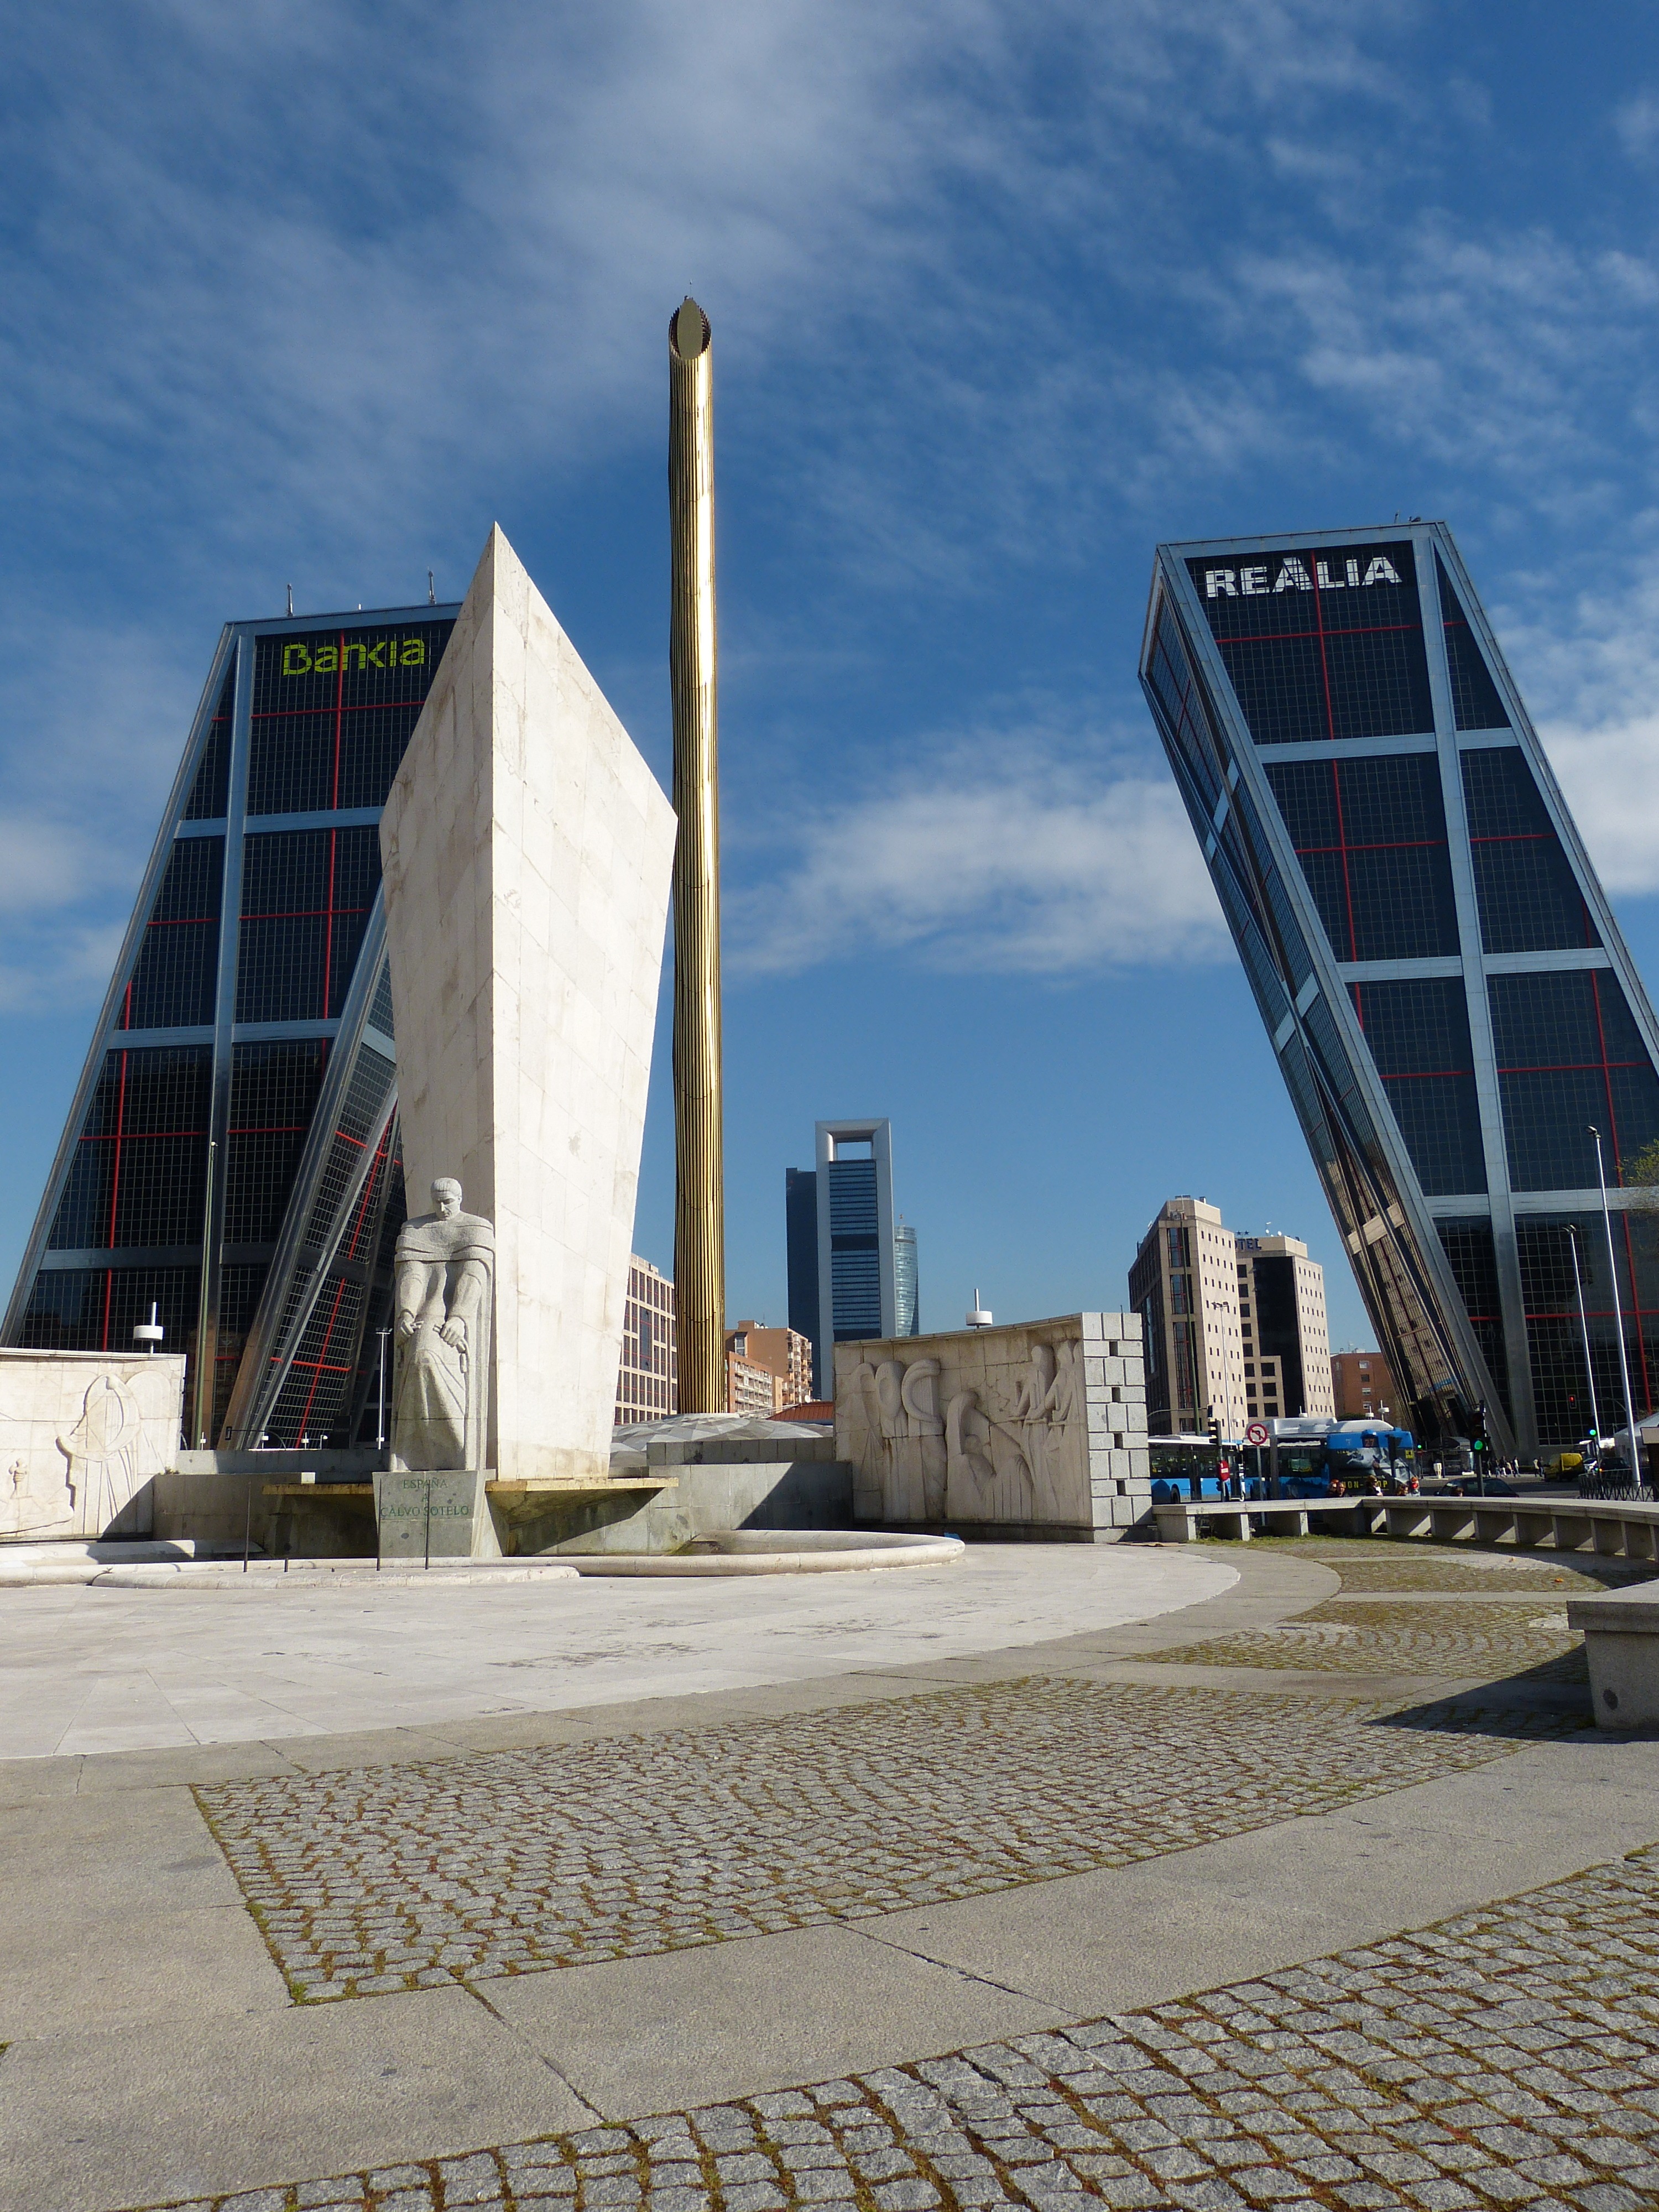
architecture, skyline, city, skyscraper, monument, cityscape, downtown, pillar, tower, space, landmark, facade, modern, tower block, capital, memorial, spain, figure, madrid, oblique, castile, askew, urban area